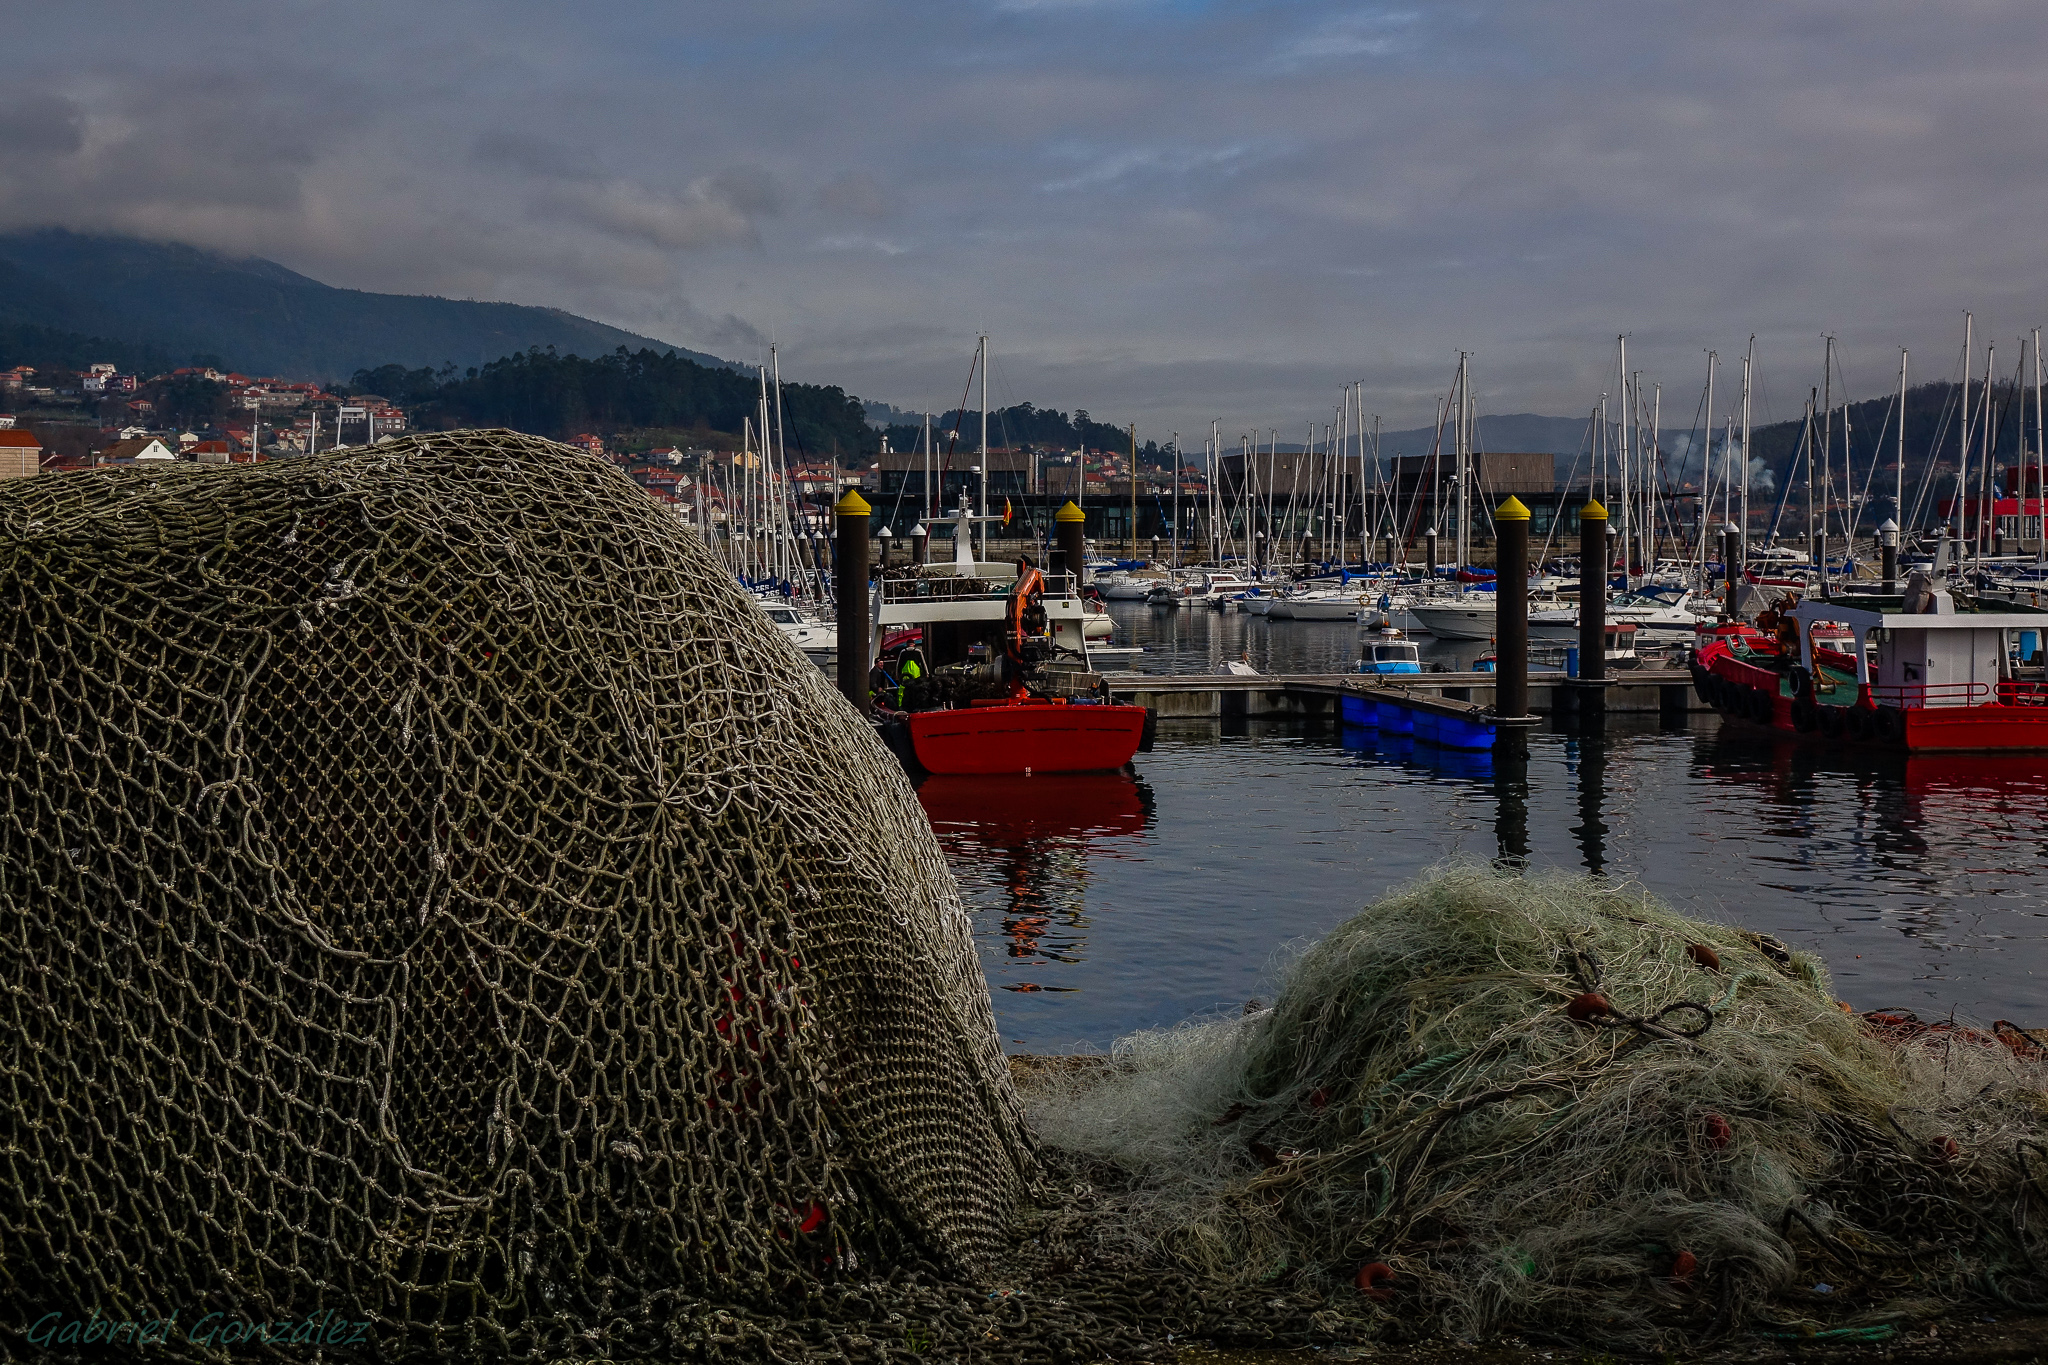
landscape, sea, coast, water, boat, shore, river, reflection, vehicle, bay, harbor, waterway, spain, boating, galicia, pontevedra, combarro, paisajes, espana, ggl1, gaby1, xovesphoto, sonyrx10, rx10, gphoto, xelodegalicia, gabrielcoru a